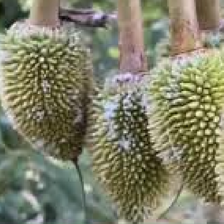
Label: mealybug_infestation